Plato of Bactria

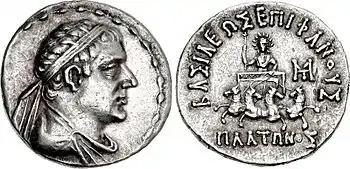
Tetradrachm of Plato Epiphanes. Obverse shows the Diademed bust of king, and reverse shows Helios, riding a four-horse chariot. Greek legend: ΒΑΣΙΛΕΩΣ ΕΠΙΦΑΝΟΥΣ ΠΛΑΤΩΝΟΣ "Basileos Epiphanous Platonos," "of God-manifest King Plato". Coin marked MZ, possibly is a dating which equals year 47 Yavana era = 138 BCE

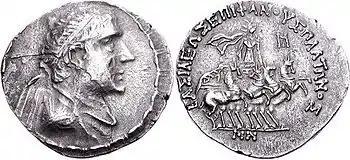
Tetradrachm of Plato Epiphanes. Obverse shows the Diademed bust of Plato. The reverse shows Helios, riding a four-horse chariot. Greek legend: ΒΑΣΙΛΕΩΣ ΕΠΙΦΑΝΟΥΣ ΠΛΑΤΩΝΟΣ, "Basileos Epiphanous Platonos," "of God-manifest King Plato". Coin marked MN, possibly is a dating which equals year 48 Yavana era = 137 BCE

Plato Epiphanes (Ancient Greek: , "Plátōn ho Epiphanḗs," "Plato the God-Manifest") was a Greco-Bactrian king who reigned for a short time in southern Bactria or the Paropamisadae during the mid 2nd century BCE. The style of Plato's coins suggests that he was a relative — most likely a brother since Plato is a middle-aged man on his coins — of Eucratides the Great, whose rise to power is dated to around 170–165 BCE.